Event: Nepal Earthquake
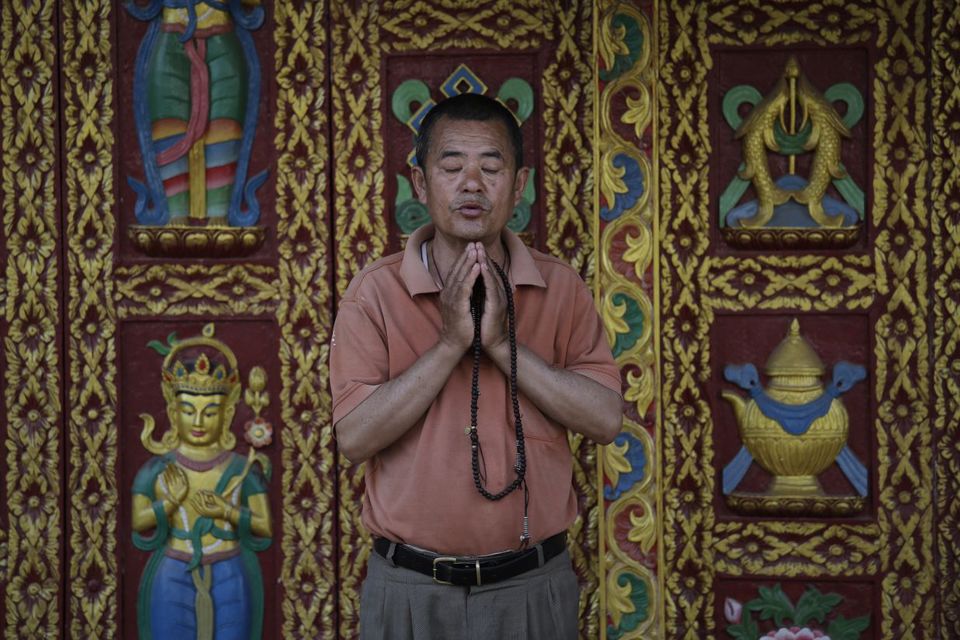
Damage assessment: no_damage